Scientology Missions International

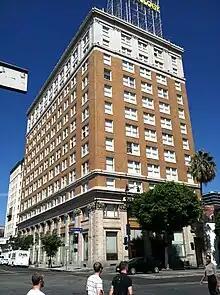
SMI offices are in the Scientology-owned Hollywood Guaranty Building

SMI was incorporated on December 22, 1981, in Los Angeles, California by its Trustees William J. Duckhorn, Edward E. Brewer and Cecilia P. Murray. On June 17, 1982, the Board of Trustees amended the Articles of Incorporation. The day after, on June 18, 1982, SMI's Board of Directors, then consisting of Roger C. Barnes, Karen Sue Campbell and Howard D. Becker, adopted the Bylaws of the newly created organization.